Roswell Field Putnam

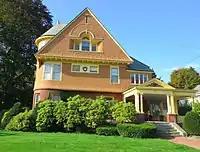
Home of John C. Hammond, 222 Elm Street, Northampton, 1891/94

His early house designs, mostly in the Queen Anne style, centered on Amherst. From 1893 to 1897 Putnam was in partnership with Lewis D. Bayley, and their firm, Putnam & Bayley, operated from an office in Northampton. The focus of the firm’s residential work shifted to Northampton and tended toward the Classical Revival and Colonial Revival styles. The firm undertook several commercial buildings, notably the Masonic Block in Northampton, the most expensive building yet to have been constructed in the downtown area. The firm’s work encompassed civic structures as well. Putnam or his firm also designed three public libraries in towns around the Pioneer Valley. Following the dissolution of the firm, Putnam continued his architectural practice in Northampton, though at a slower pace, until his death on April 16, 1911. He designed a number of school buildings and renovated still other schools in towns throughout Hampshire County, Massachusetts.